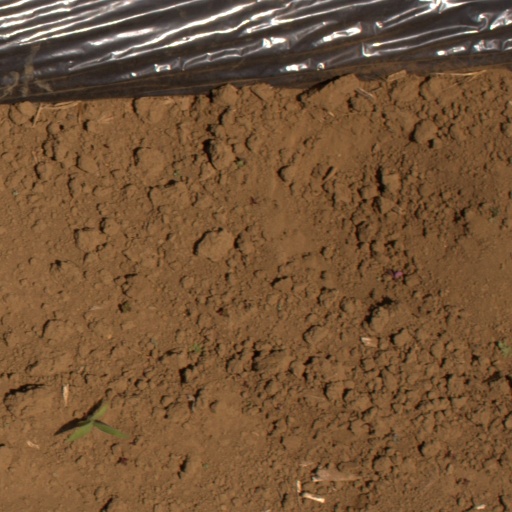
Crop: Jerusalem artichoke